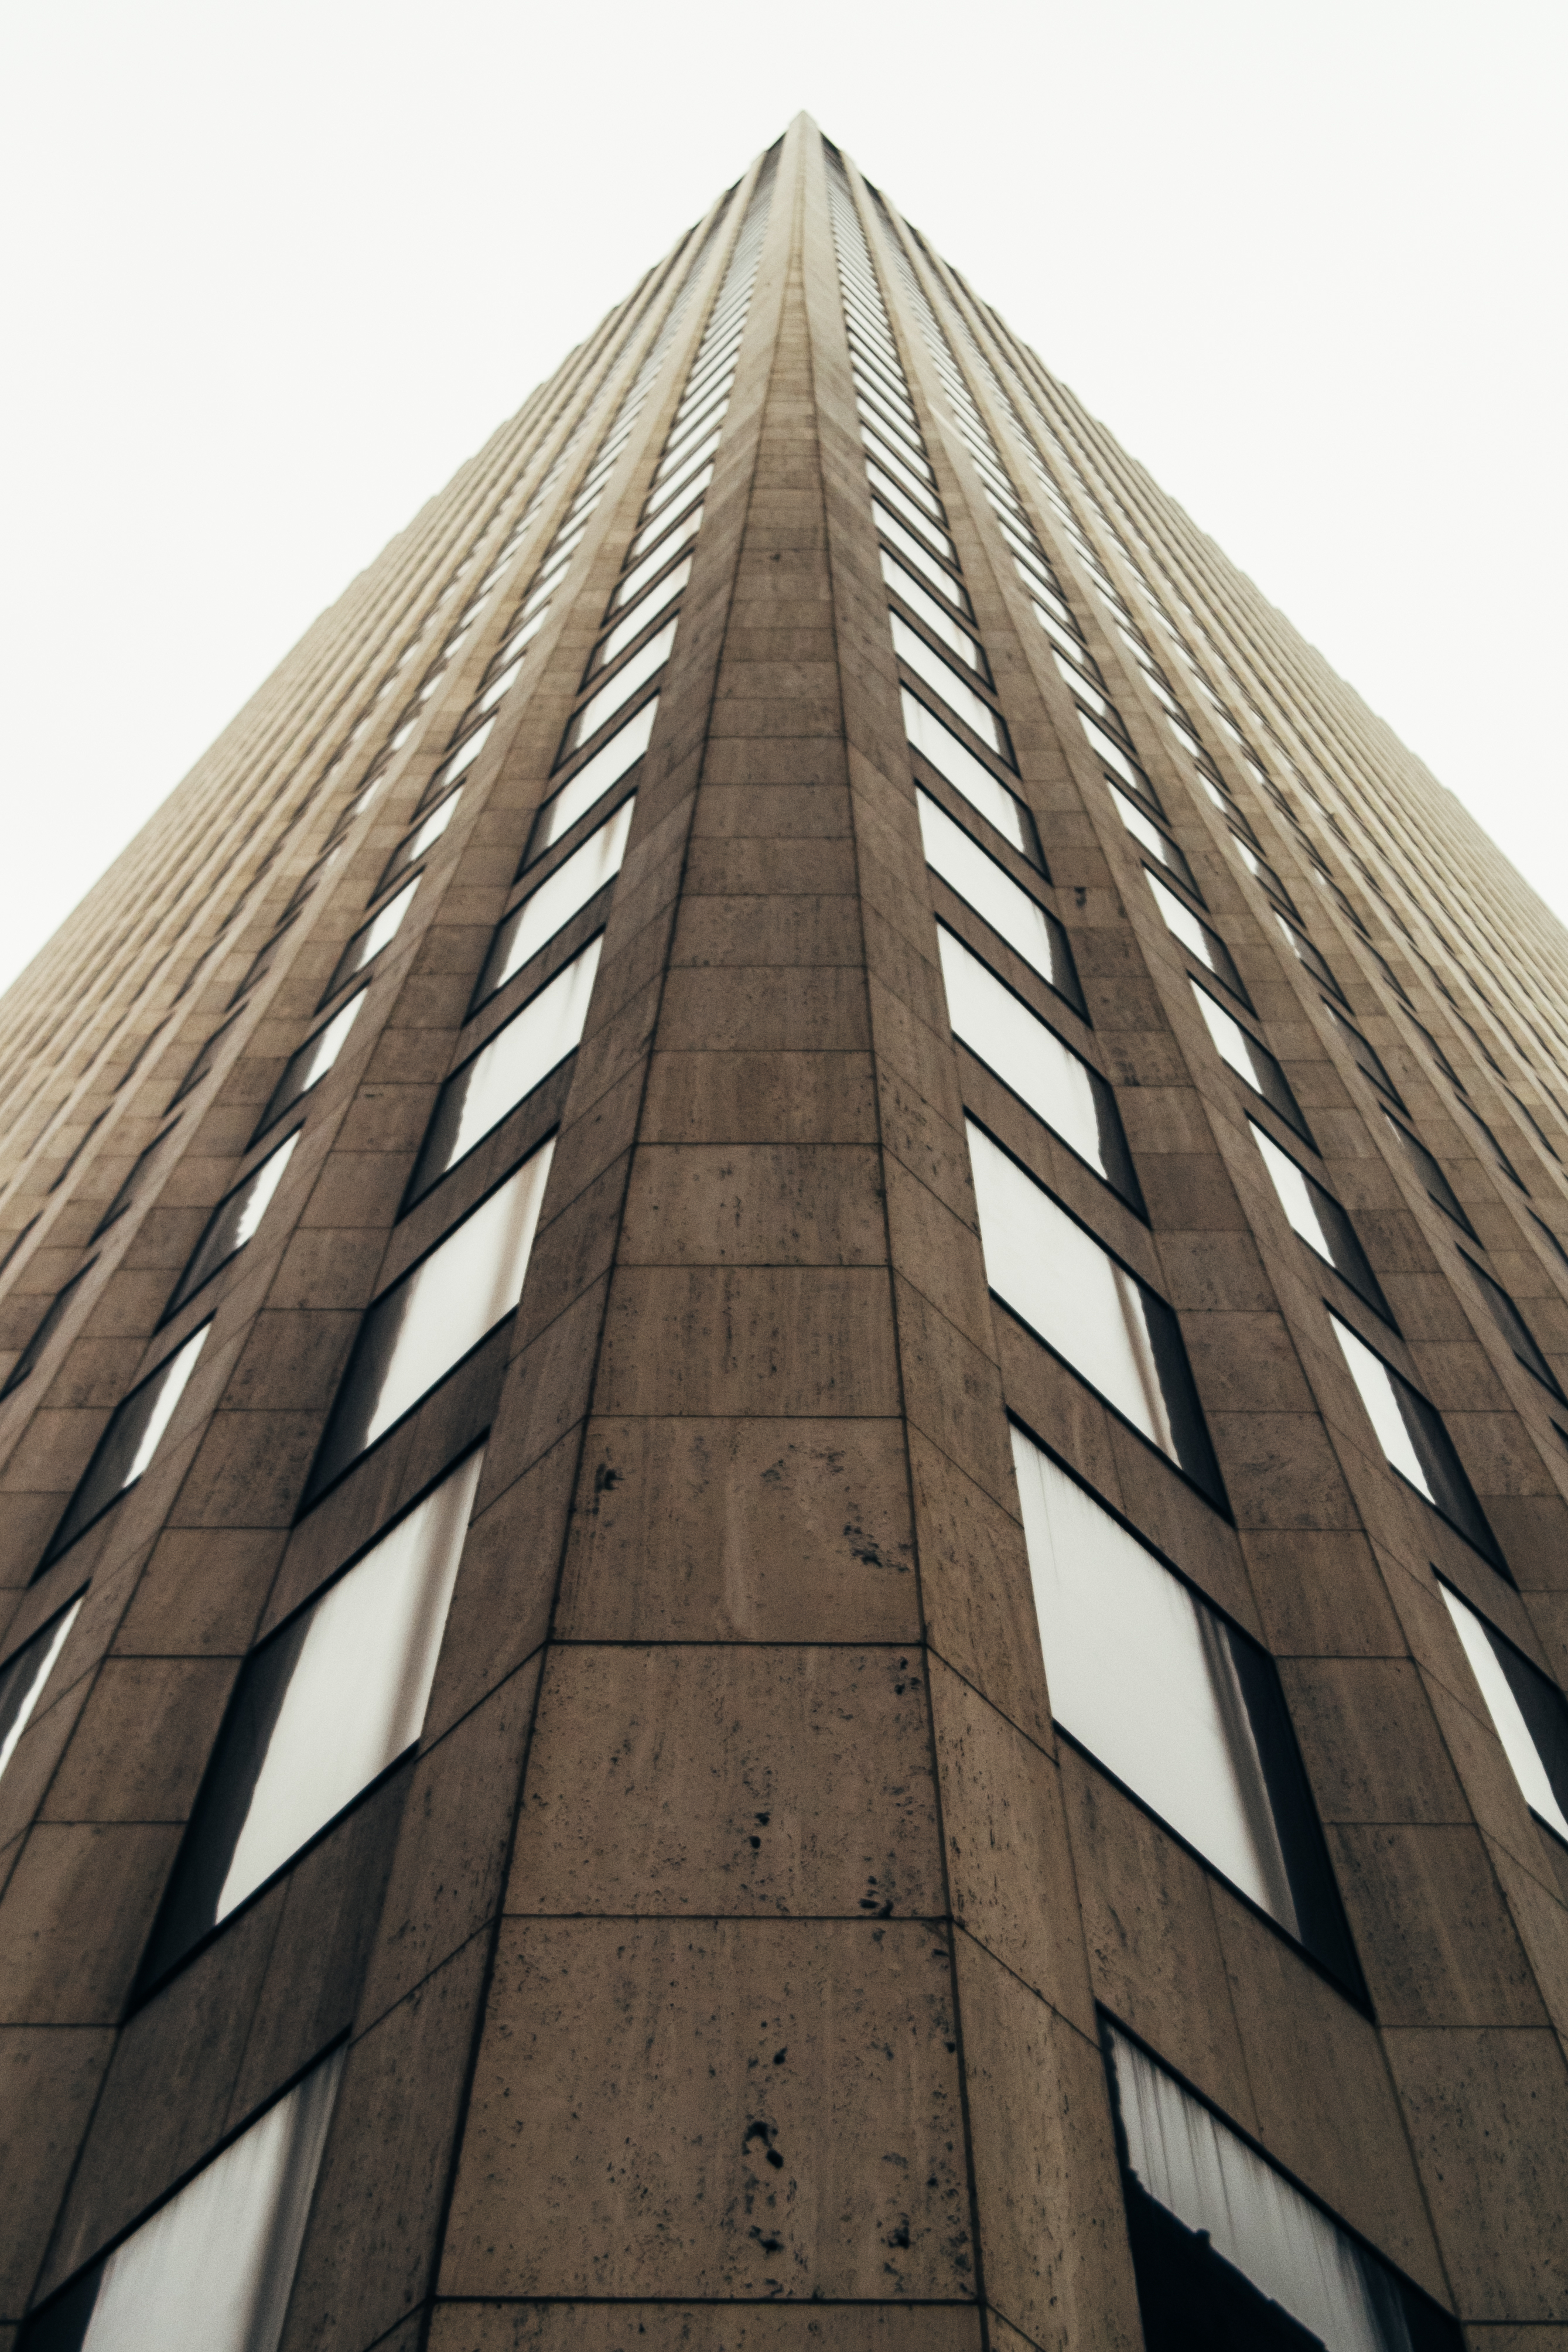
architecture, wood, skyscraper, monument, line, tower, landmark, facade, tower block, symmetry, shape, daylighting